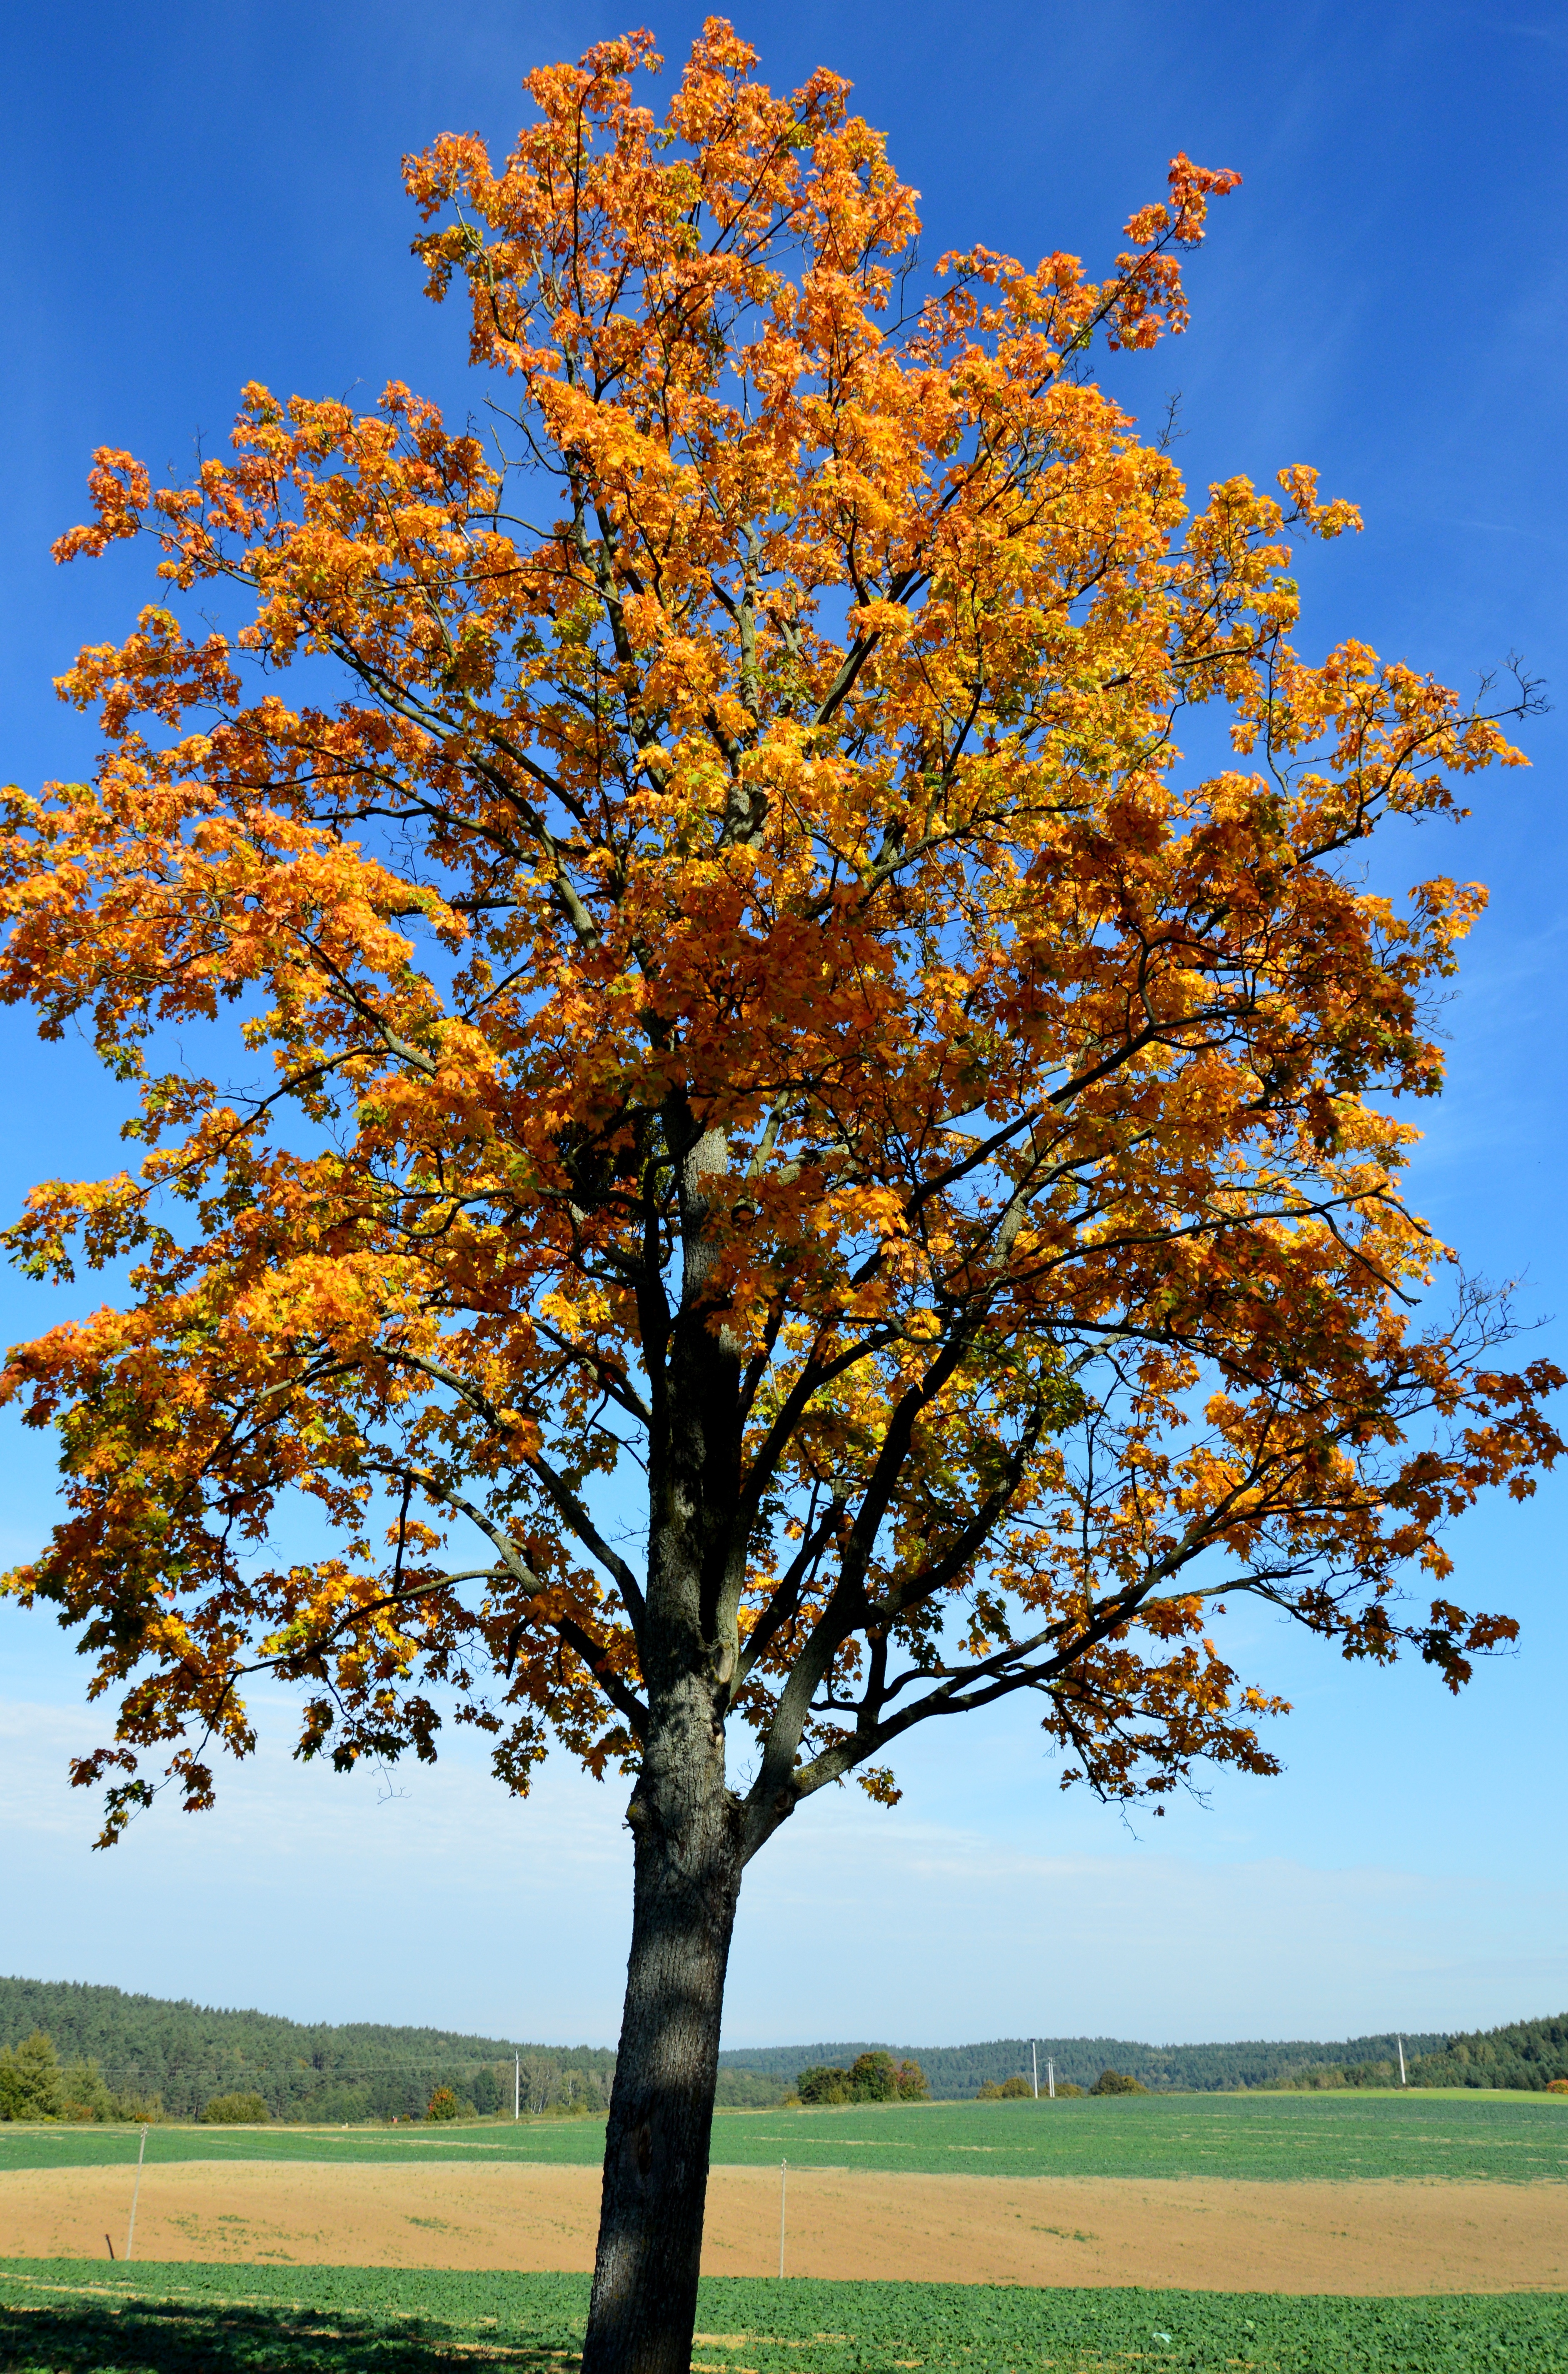
tree, nature, branch, plant, sky, leaf, flower, produce, autumn, botany, plants, poland, deciduous, oak, beauty, bronze, autumn gold, yellow leaves, ecosystem, sunny day, flowering plant, maidenhair tree, warmia, woody plant, land plant